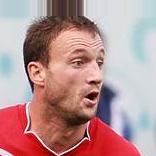
Age: 25